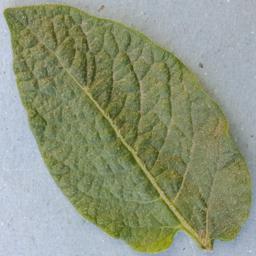
Etiqueta: Sana